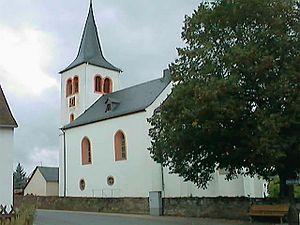
Dörscheid est une municipalité du Verbandsgemeinde Loreley, dans l'arrondissement de Rhin-Lahn, en Rhénanie-Palatinat, dans l'ouest de l'Allemagne.